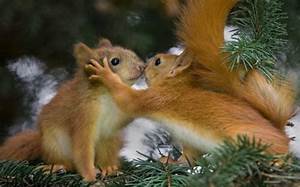
Label: squirrel